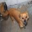
Label: dog